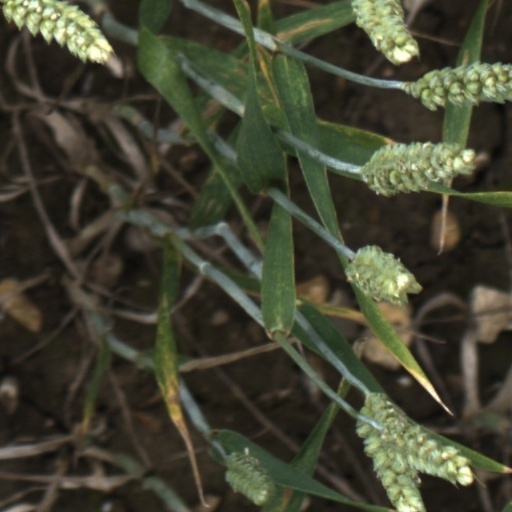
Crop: wheat